Rio de Janeiro/Galeão International Airport

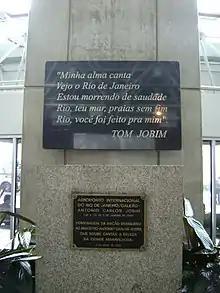
Tribute to Tom Jobim at Rio de Janeiro International Airport.

At the end of the war, Santos Dumont Airport was unable to handle the increased tonnage of aircraft flying on international routes and number of passengers. For this reason, international flights were gradually moved to the site of the Air Force Base. The services were however precarious and a decision was made to build a brand new passenger terminal, opposite to the Air Force Base, across the runway.